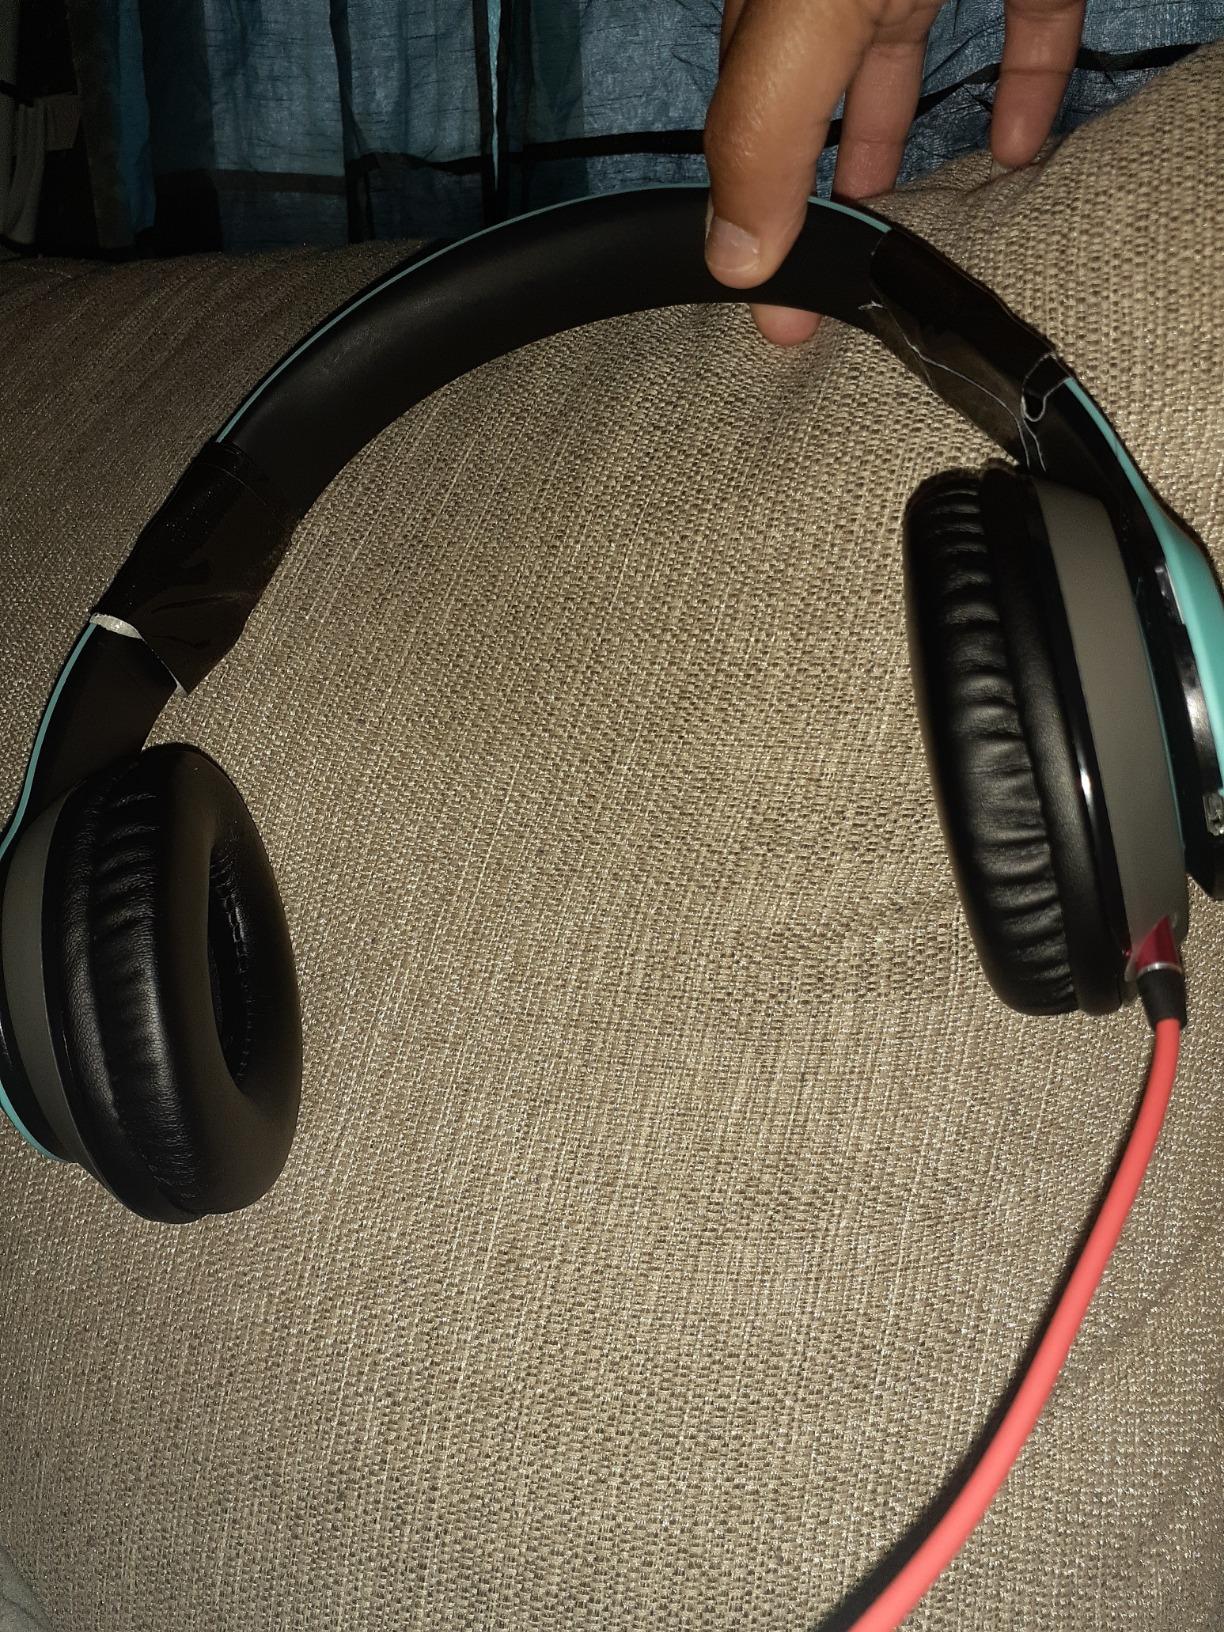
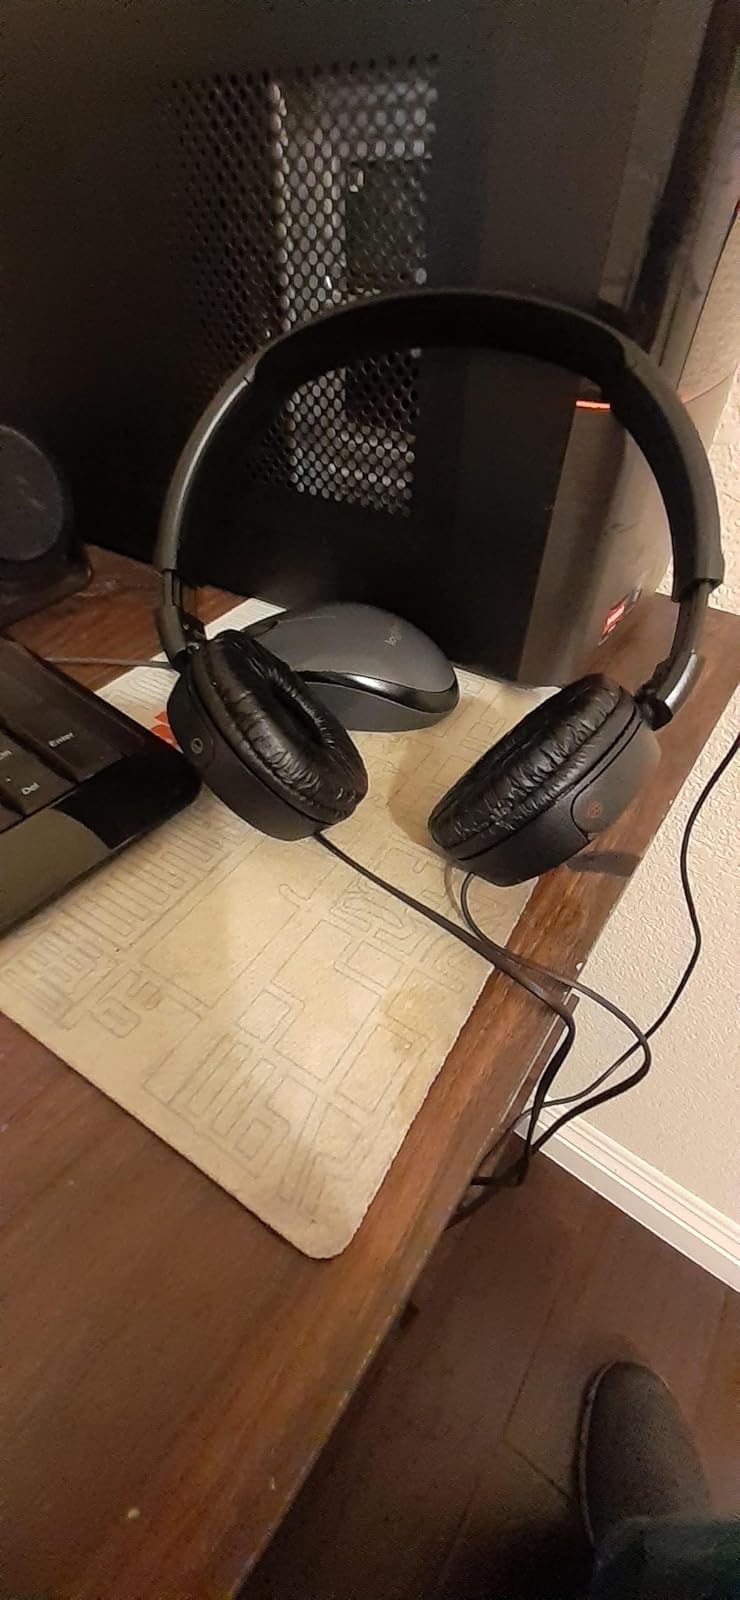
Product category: headphones
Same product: no